Corinne Roche

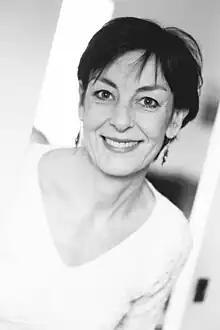
Corinne Roche

Corinne Roche is a French writer. She was born in Paris in 1957. She is the author of novels such as "Une petite fête sur la planet" (2003), "Fred and Mathilde" (2006), and "Mazel tov, mister Poullaouec!" (2008).